Inés Hernand

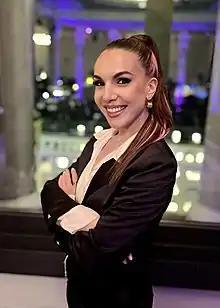
Hernand in 2022.

Inés Hernández (born 10 May 1992), known as Inés Hernand, is a Spanish lawyer, influencer, comedian, communicator, and television presenter.